Der Freischütz

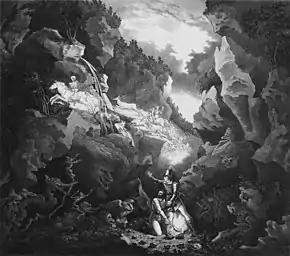
Design for the Wolf's Glen (1822, Weimar)

At the moment when Max shoots the magic bullet, a picture of Agathe's ancestor hanging on the wall falls to the floor, slightly wounding her. Agathe's cousin and companion Ännchen refastens the hook (Duet: "Schelm, halt fest!"—"Rogue, hold fast!"). She endeavours to cheer Agathe with jests (Ännchen: "Kommt ein schlanker Bursch gegangen"—"Comes a pretty boy this path"). Agathe, still disturbed, tells of her meeting with the hermit. He had indicated a danger from which his white consecrated roses would protect her.